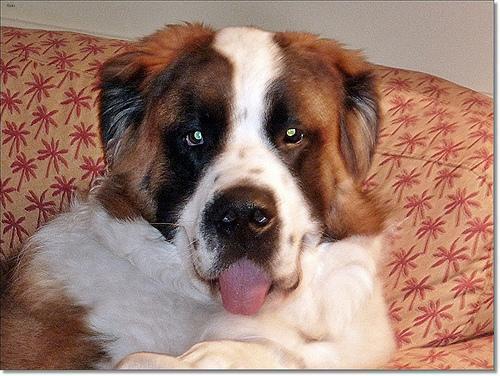
saint bernard